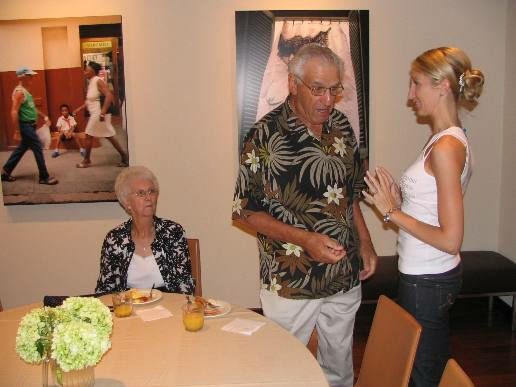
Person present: Yes